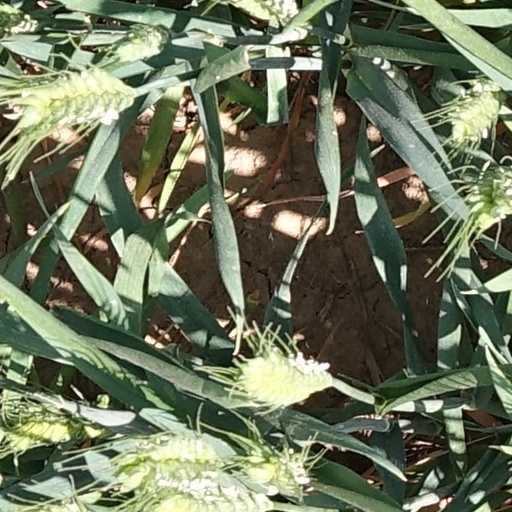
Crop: wheat